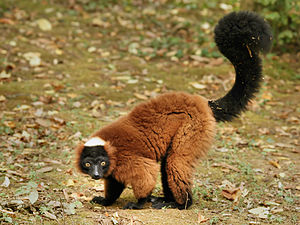
Rød vari
Den røde vari er en halvabe i familien af ægte lemurer. Den lever endemisk på øen Madagaskar ligesom sin nære slægtning sort-hvid vari, men findes kun i regnskov i Nationalpark Masoala. Rød vari betragtes som kritisk truet af udryddelse.